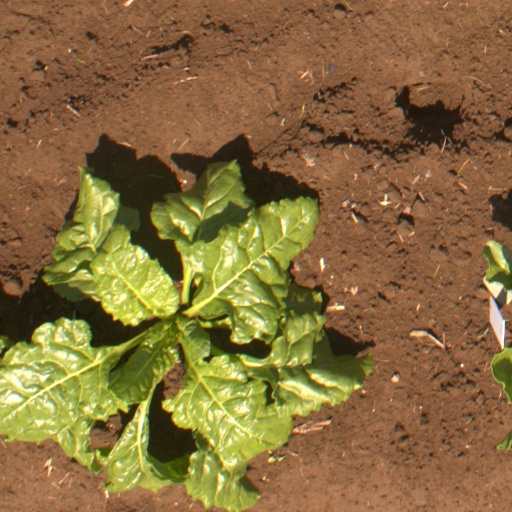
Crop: sugar beet